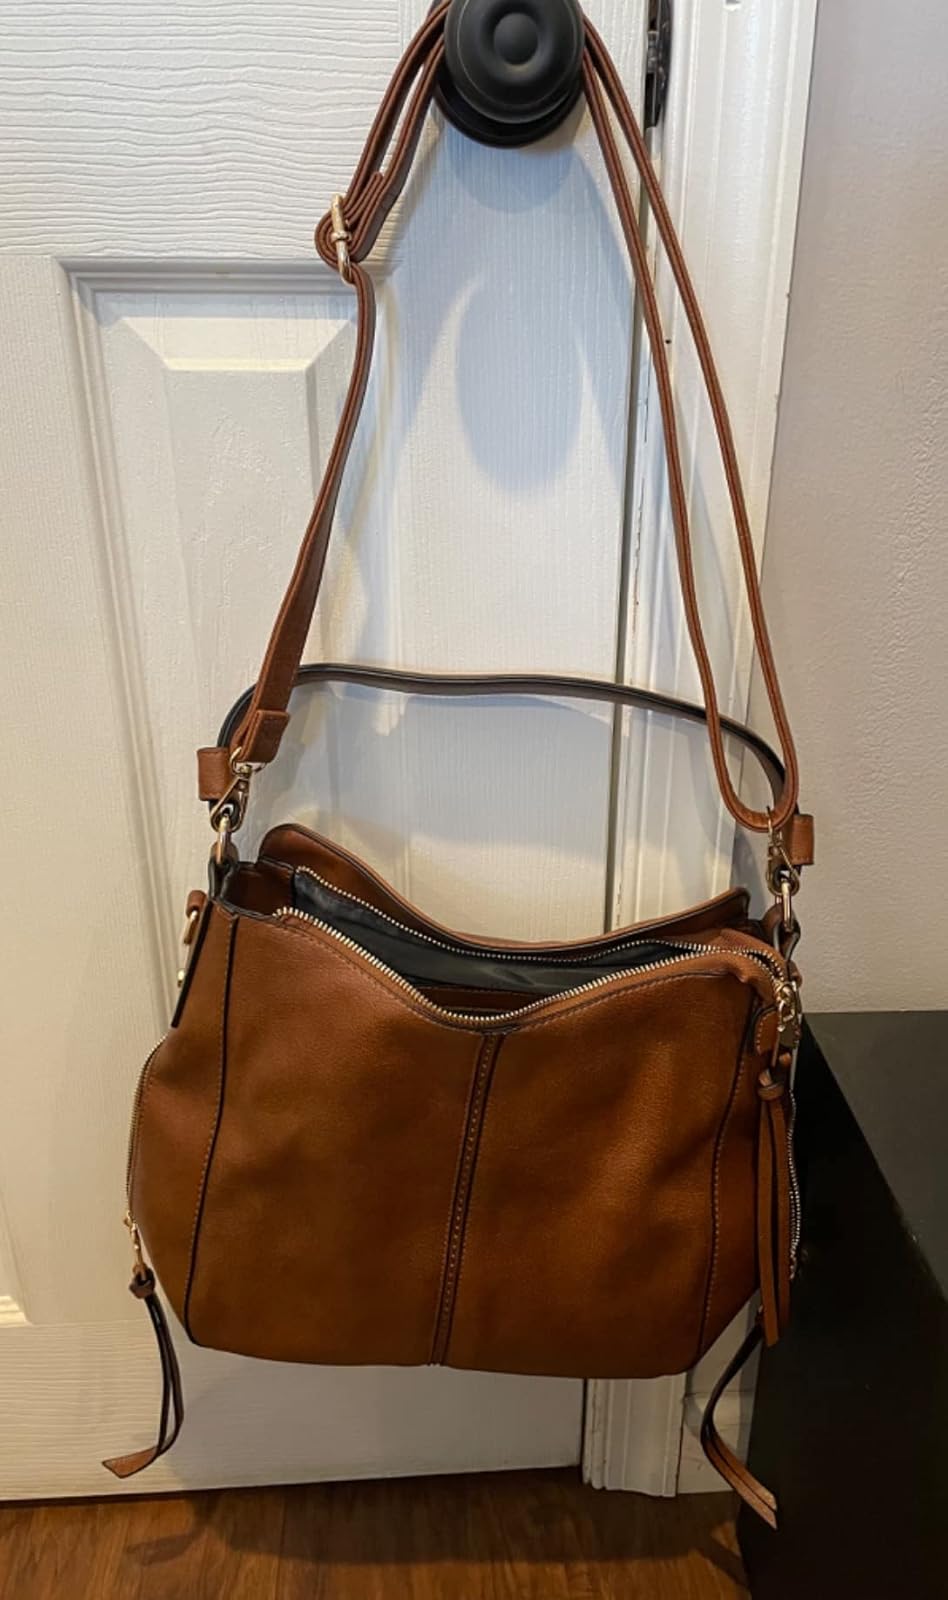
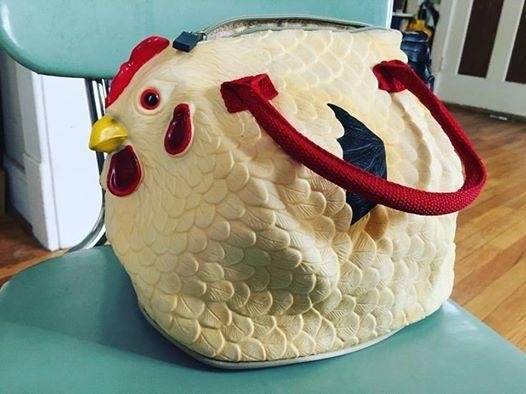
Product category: accessories_handbag
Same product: no